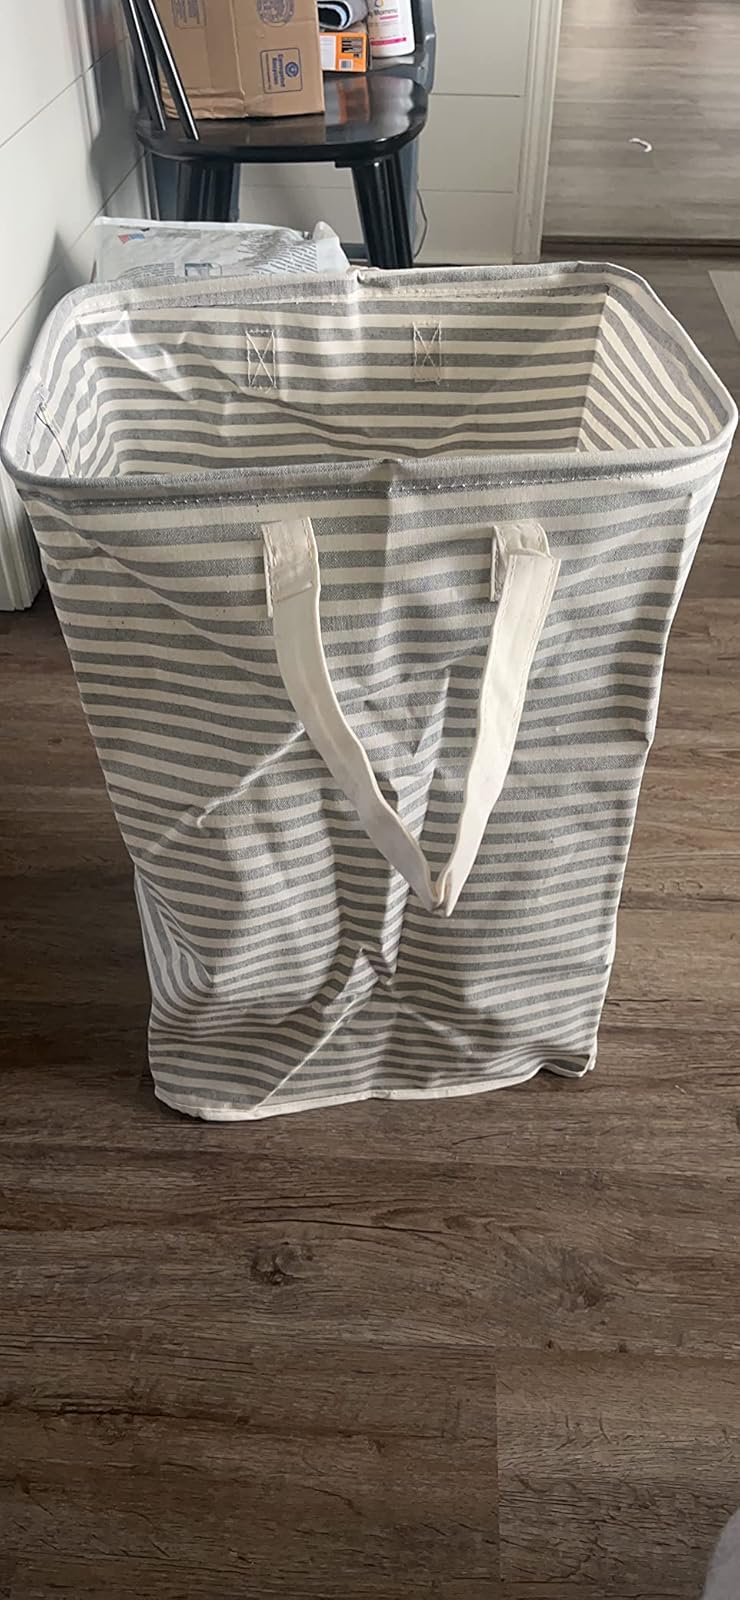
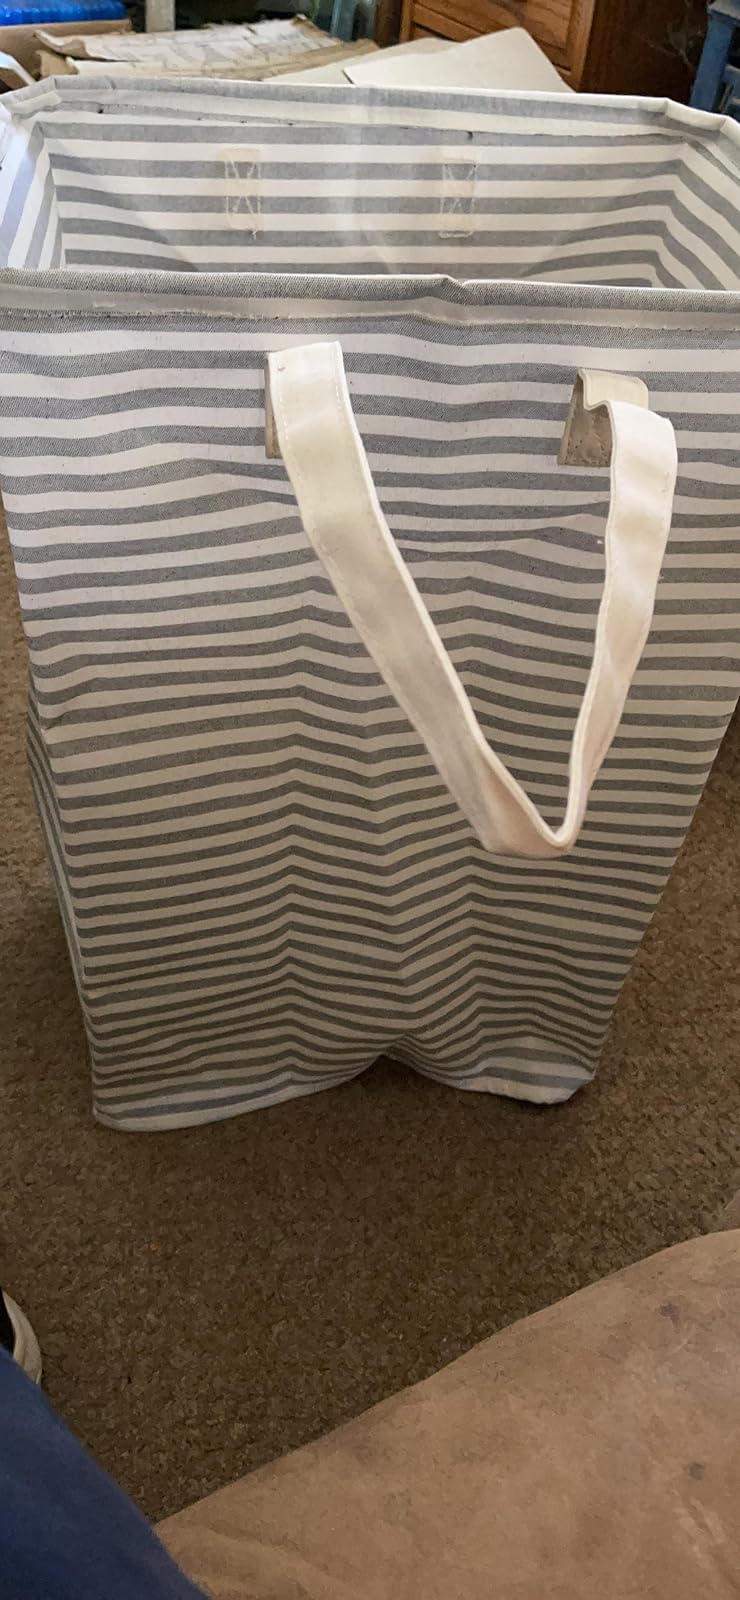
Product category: items_hamper
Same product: yes